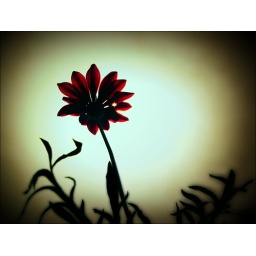
Maybe one morning walking in air of dry glass